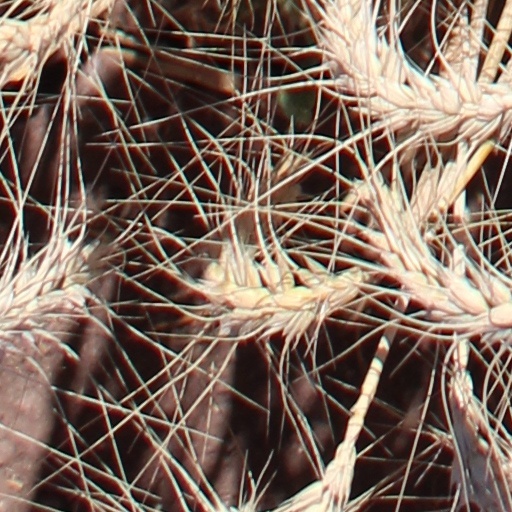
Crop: wheat